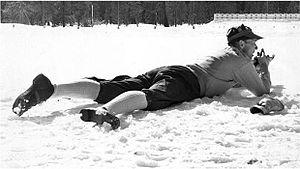
Les Jeux olympiques d'hiver de 1960, officiellement connus comme les VIIIᵉ Jeux olympiques d'hiver, ont lieu à Squaw Valley aux États-Unis, du 18 au 28 février 1960. En 1955, le Comité international olympique fait le choix inattendu d'attribuer les Jeux d'hiver de 1960 à Squaw Valley. La station est alors très peu développée. Tous les équipements sportifs et les infrastructures sont construits ou améliorés entre 1956 et 1960 pour un coût de 80 millions de dollars. Les athlètes logent dans le premier véritable village olympique et les organisateurs conçoivent les sites pour que les spectateurs et les athlètes puissent les atteindre à pied. Les cérémonies d'ouverture et de clôture sont produites par Walt Disney et diffusées par la chaîne CBS. C'est la première fois que les droits de télévision pour diffuser les Jeux olympiques sont vendus au plus offrant. C'est aussi la première fois depuis 28 ans que les Jeux sont organisés en Amérique du Nord.